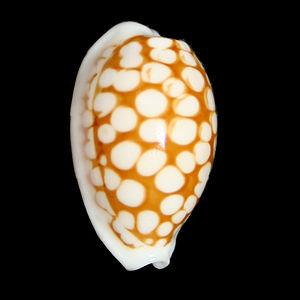
La Porcelaine crible est un mollusque gastéropode appartenant à la famille des Cypraeidae.